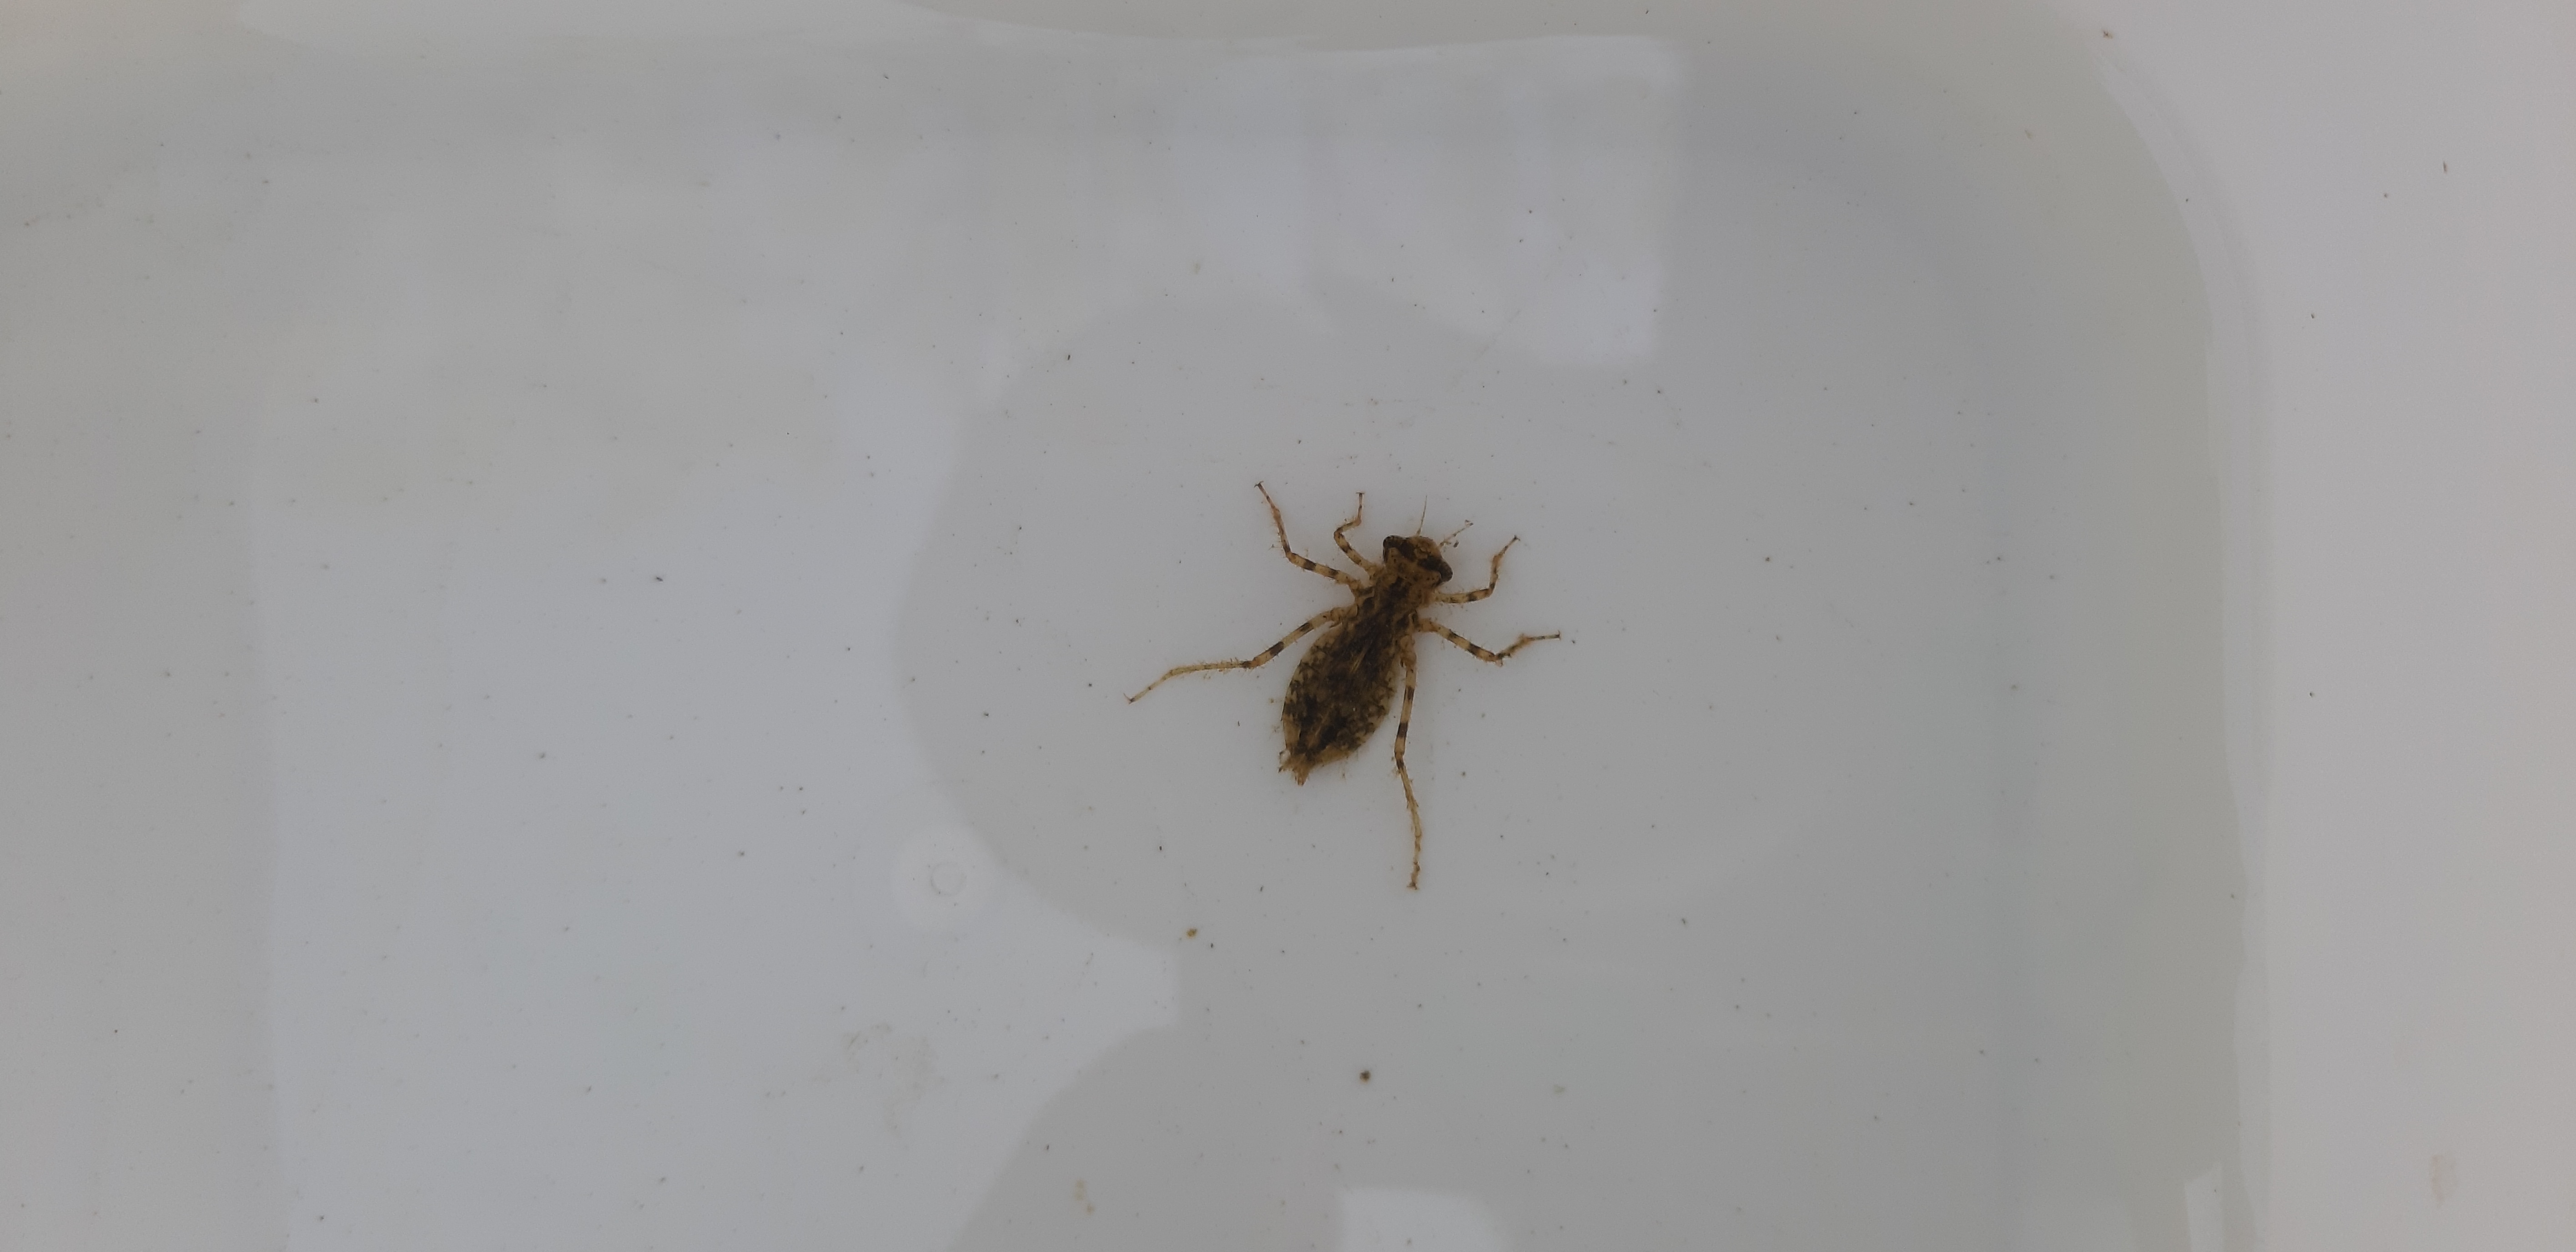
Macroinvertebrate group: dragonflies